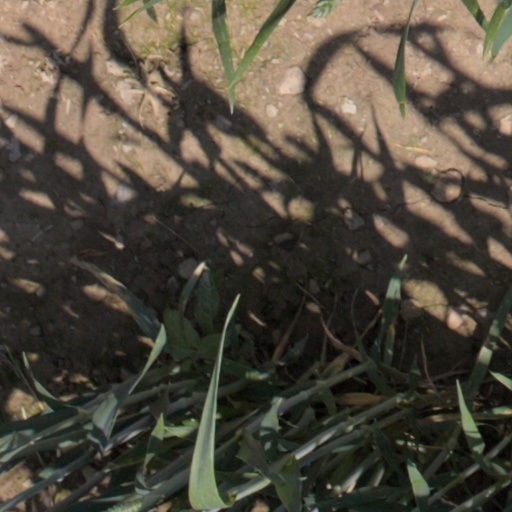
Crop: wheat